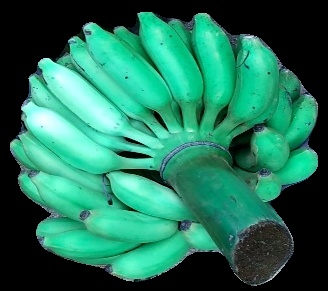
Variety: elakki-bale
Grade: grade1